Martin Doughty

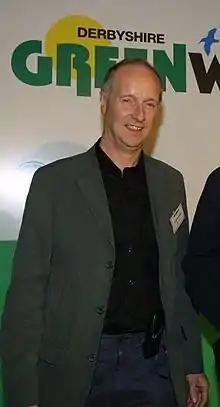
Sir Martin Doughty, former leader of Derbyshire County Council at the council's annual 'Greenwatch Awards' for environmental achievement in May 2003.

Sir Martin Doughty (11 October 1949 – 4 March 2009) was the Chair of Natural England and a well-known figure in modern British conservation.